Liuyang

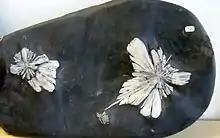
Chrysanthemum Stone (celestine in limestone) from Liuyang

Liuyang is a county-level city, the most populous and the easternmost county-level division of Hunan Province, China; it is under the administration of the prefecture-level city of Changsha, the provincial capital. Located on the northeastern margin of Hunan, the city is bordered to the north by Pingjiang County, to the west by Changsha County and Yuhua District, to the south by Shifeng, Hetang Districts of Zhuzhou and Liling City, to the southeast and the east by Yuanzhou District of Yichun, Shangli, Wanzai and Tonggu Counties of Jiangxi. Liuyang City covers with registered population of 1,453,246 and resident population of 1,297,700 (as of 2014). The city has four subdistricts, 26 towns and two townships under its jurisdiction. Its administrative centre is at Guankou Subdistrict.